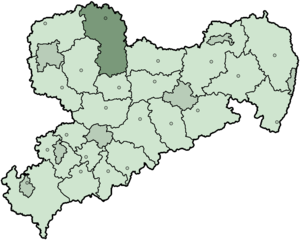
L'arrondissement de Torgau-Oschatz était un arrondissement de Saxe, dans le district de Leipzig de 1994 à 2008.